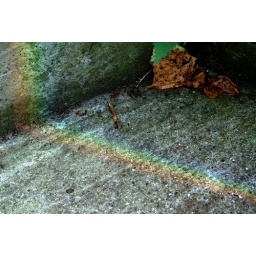
played with this a bit to bring out the colours. caused by refraction through a glass viewing window to the lion enclosure